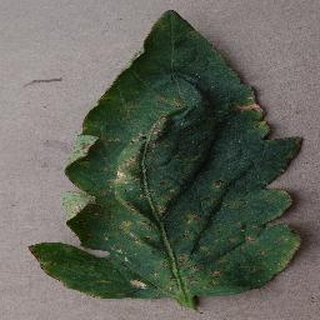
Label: tomato_bacterial_spot